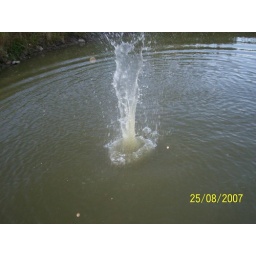
2g jrackliff contrived rock in water